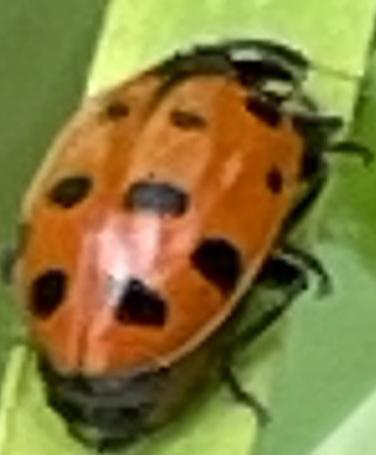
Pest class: predators